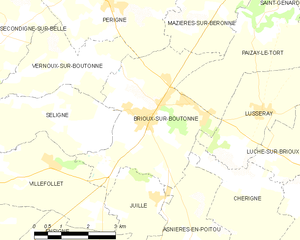
Carte des communes françaises Brioux-sur-Boutonne